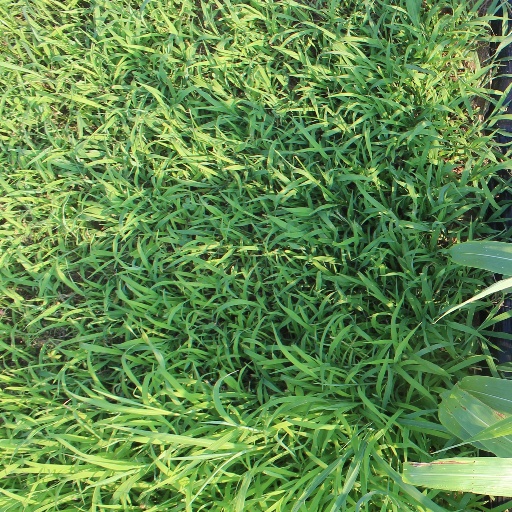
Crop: sorghum